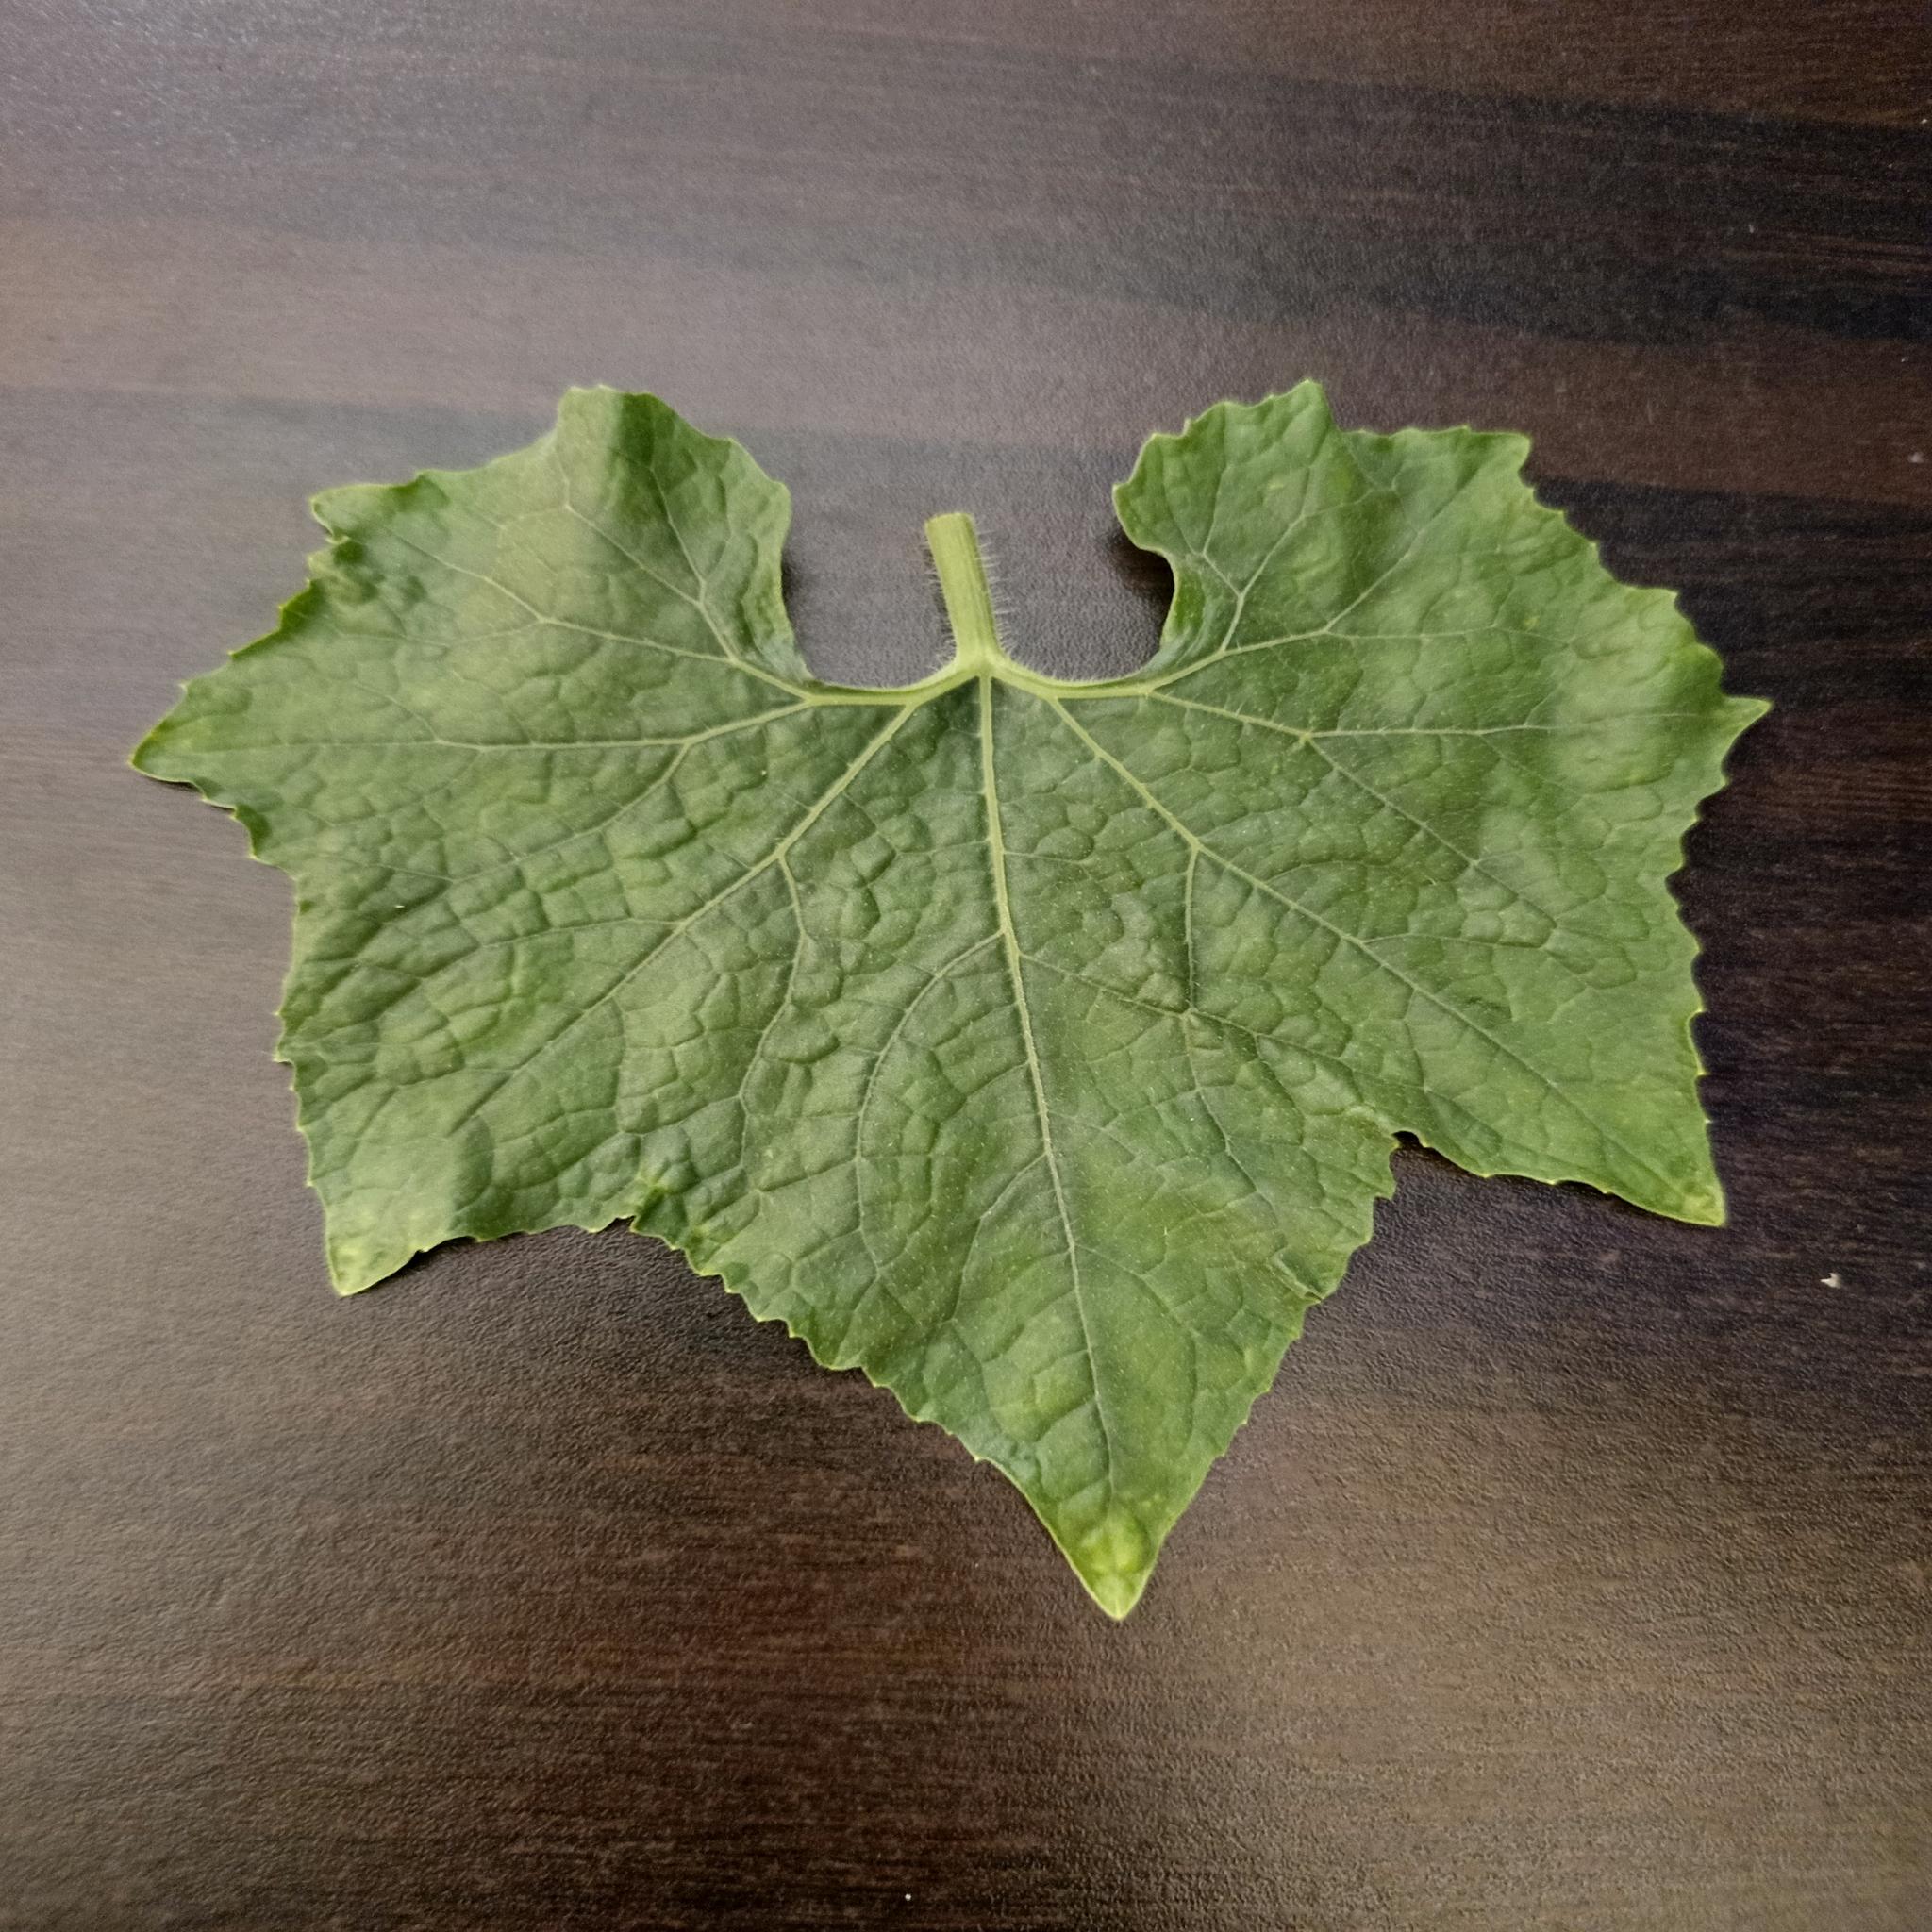
Label: Healthy